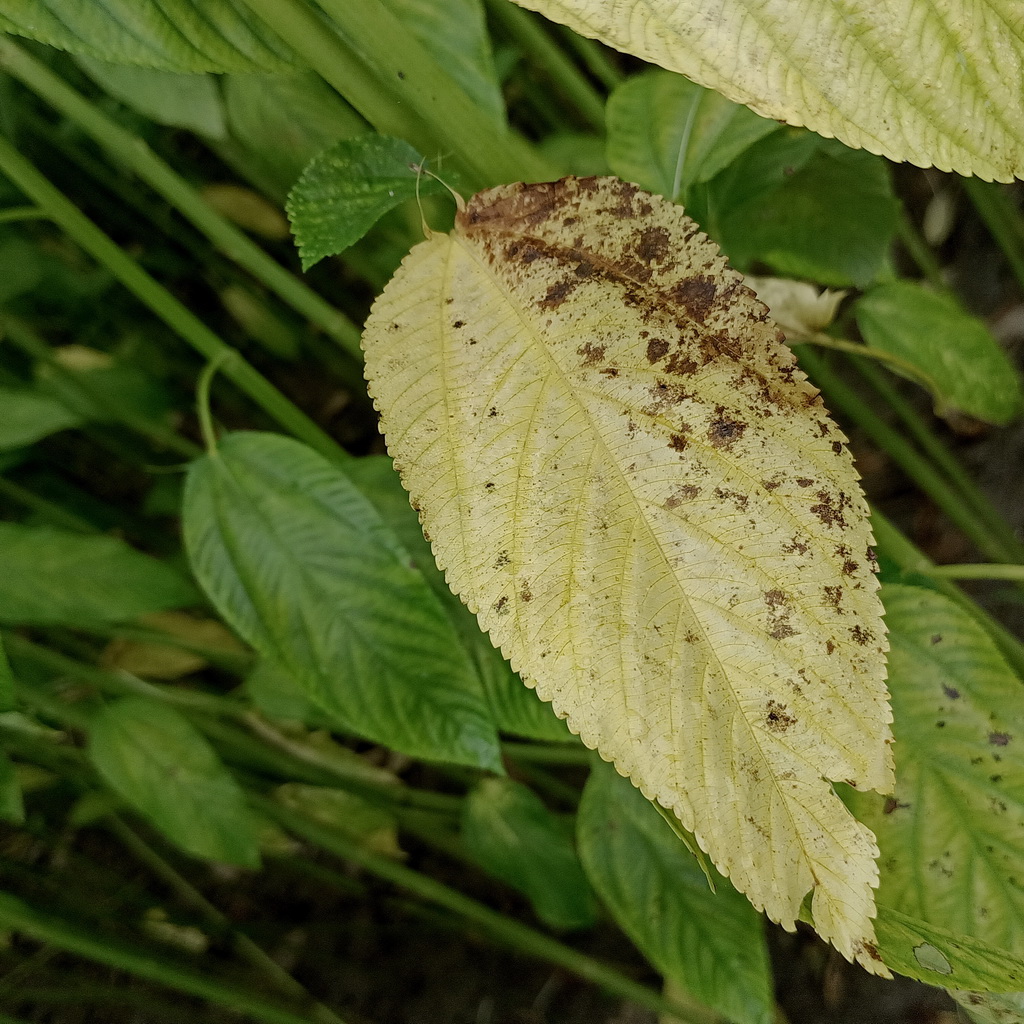
Label: Mosaic